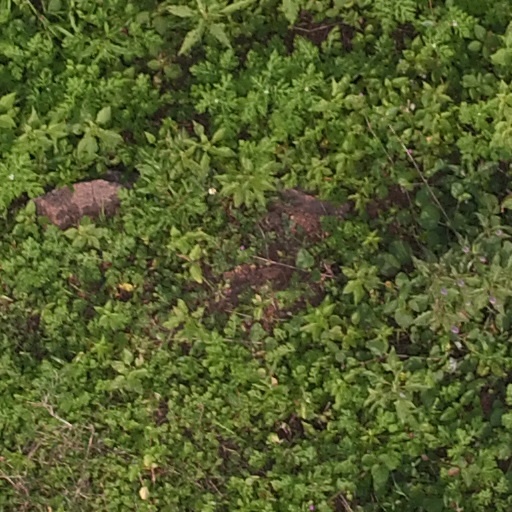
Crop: maize; corn